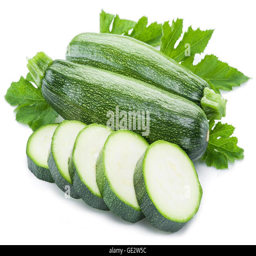
zucchini with slices on a white background